Classical Latin

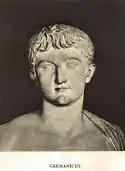
Germanicus Caesar

In Cruttwell's view (which had not been expressed by Teuffel), Silver Latin was a "rank, weed-grown garden," a "decline." Cruttwell had already decried what he saw as a loss of spontaneity in Golden Latin. Teuffel regarded the Silver Age as a loss of natural language, and therefore of spontaneity, implying that it was last seen in the Golden Age. Instead, Tiberius brought about a "sudden collapse of letters." The idea of a decline had been dominant in English society since Edward Gibbon's "Decline and Fall of the Roman Empire". Once again, Cruttwell evidences some unease with his stock pronouncements: "The "Natural History" of Pliny shows how much remained to be done in fields of great interest." The idea of Pliny as a model is not consistent with any sort of decline. Moreover, Pliny did his best work under emperors who were as tolerant as Augustus had been. To include some of the best writings of the Silver Age, Cruttwell extended the period through the death of Marcus Aurelius (180 AD). The philosophic prose of a good emperor was in no way compatible with either Teuffel's view of unnatural language, or Cruttwell's depiction of a decline. Having created these constructs, the two philologists found they could not entirely justify them. Apparently, in the worst implication of their views, there was no such thing as Classical Latin by the ancient definition, and some of the very best writing of any period in world history was deemed stilted, degenerate, unnatural language.